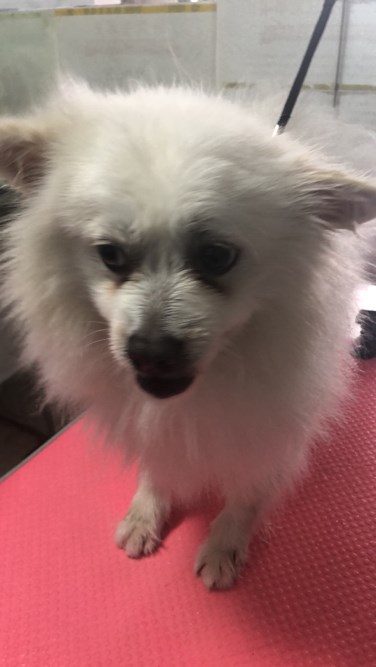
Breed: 1936-n000005-Pomeranian